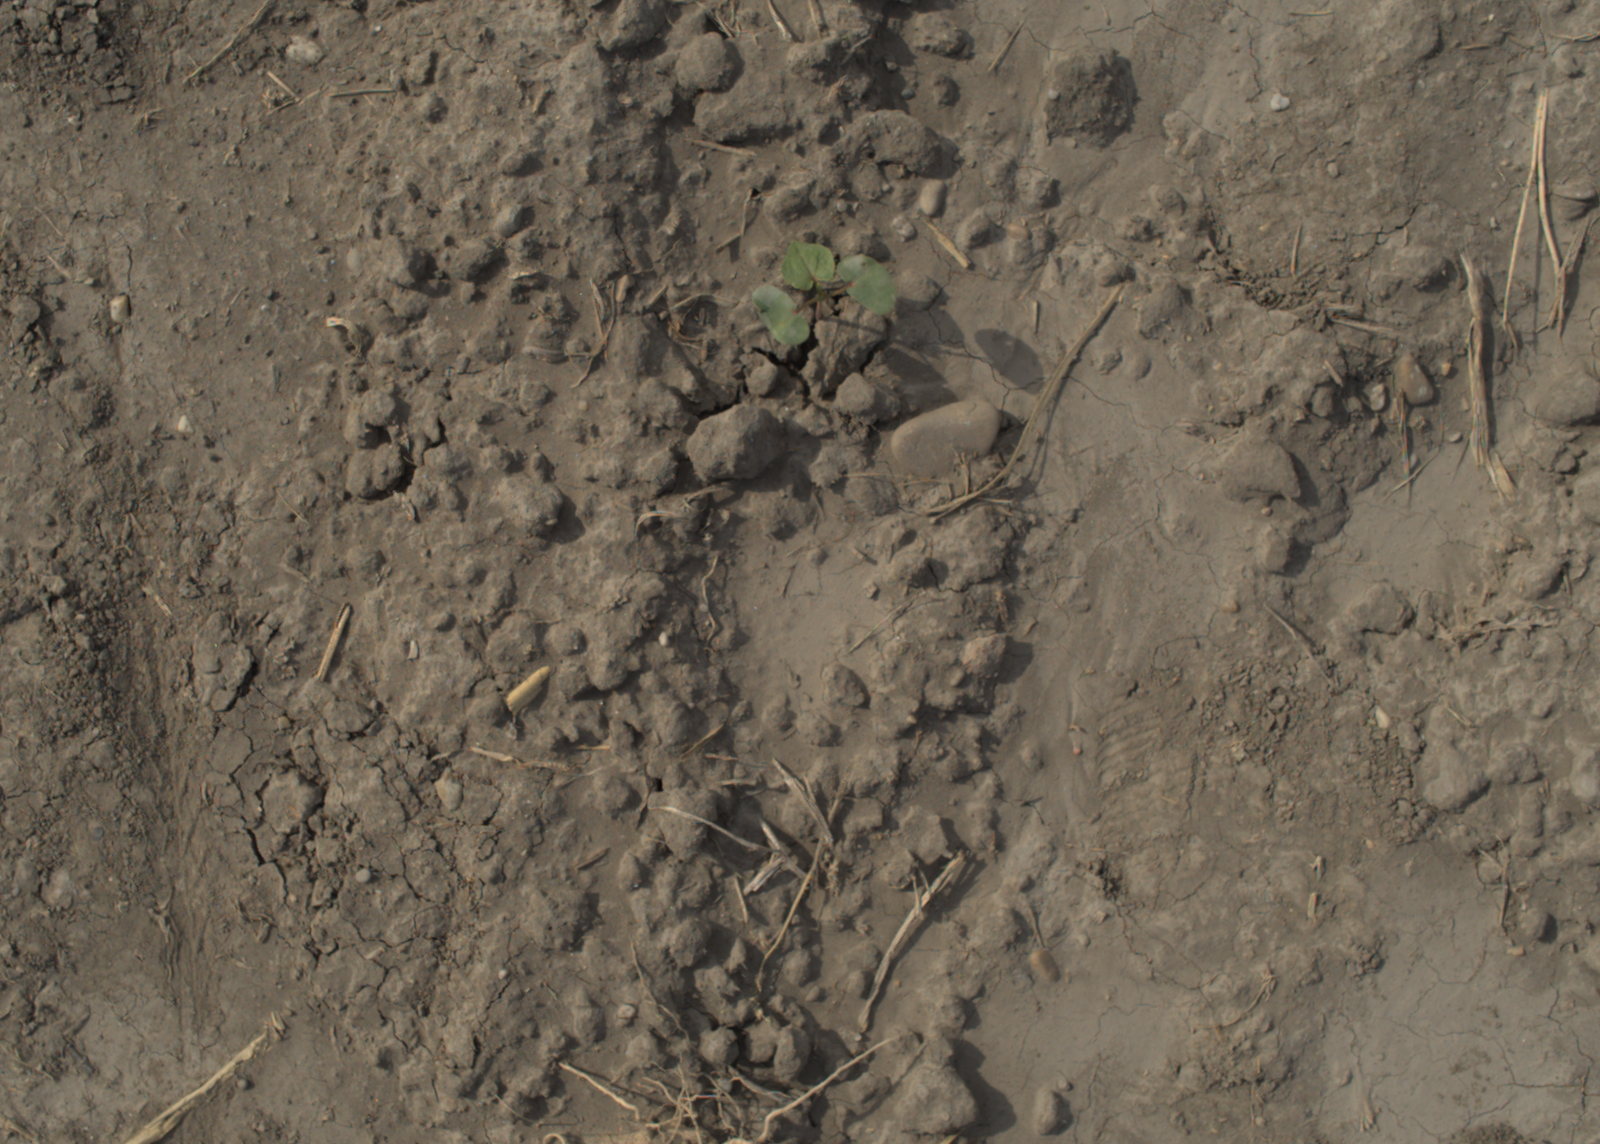
Capture date: 16.09.2021 11:15:10
Weather: mixed
Wind: light
Seeding date: 02.09.2021
Plant canopy height (mm): 957